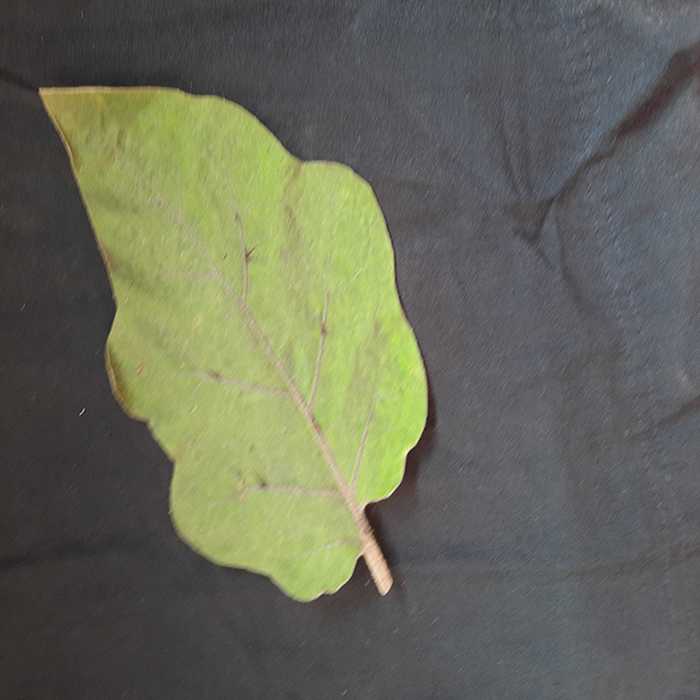
Plant: Eggplant
Label: Eggplant fresh leaf